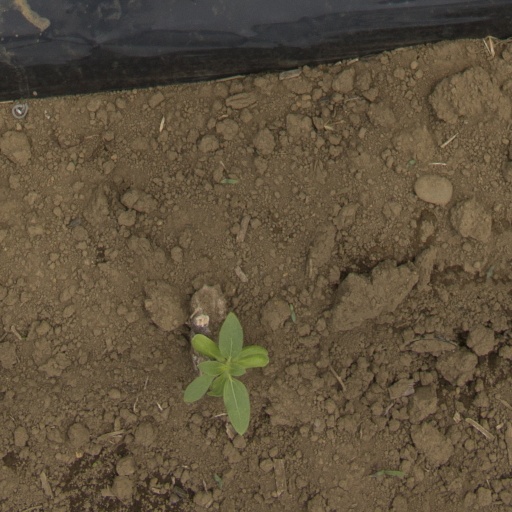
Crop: Jerusalem artichoke